Lulav

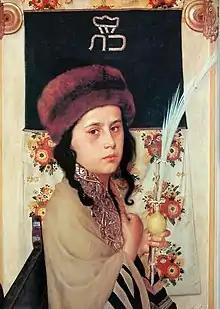
Isidor Kaufmann: "Child with Lulav"

As with all Biblical verses, Jewish law derives numerous details and specifications relating to the commandments by interpreting the manner in which words are utilized, spelled and juxtaposed in the verses of the Torah.